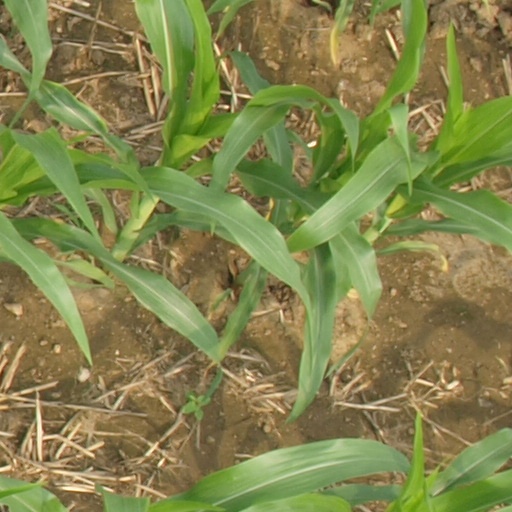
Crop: maize; corn